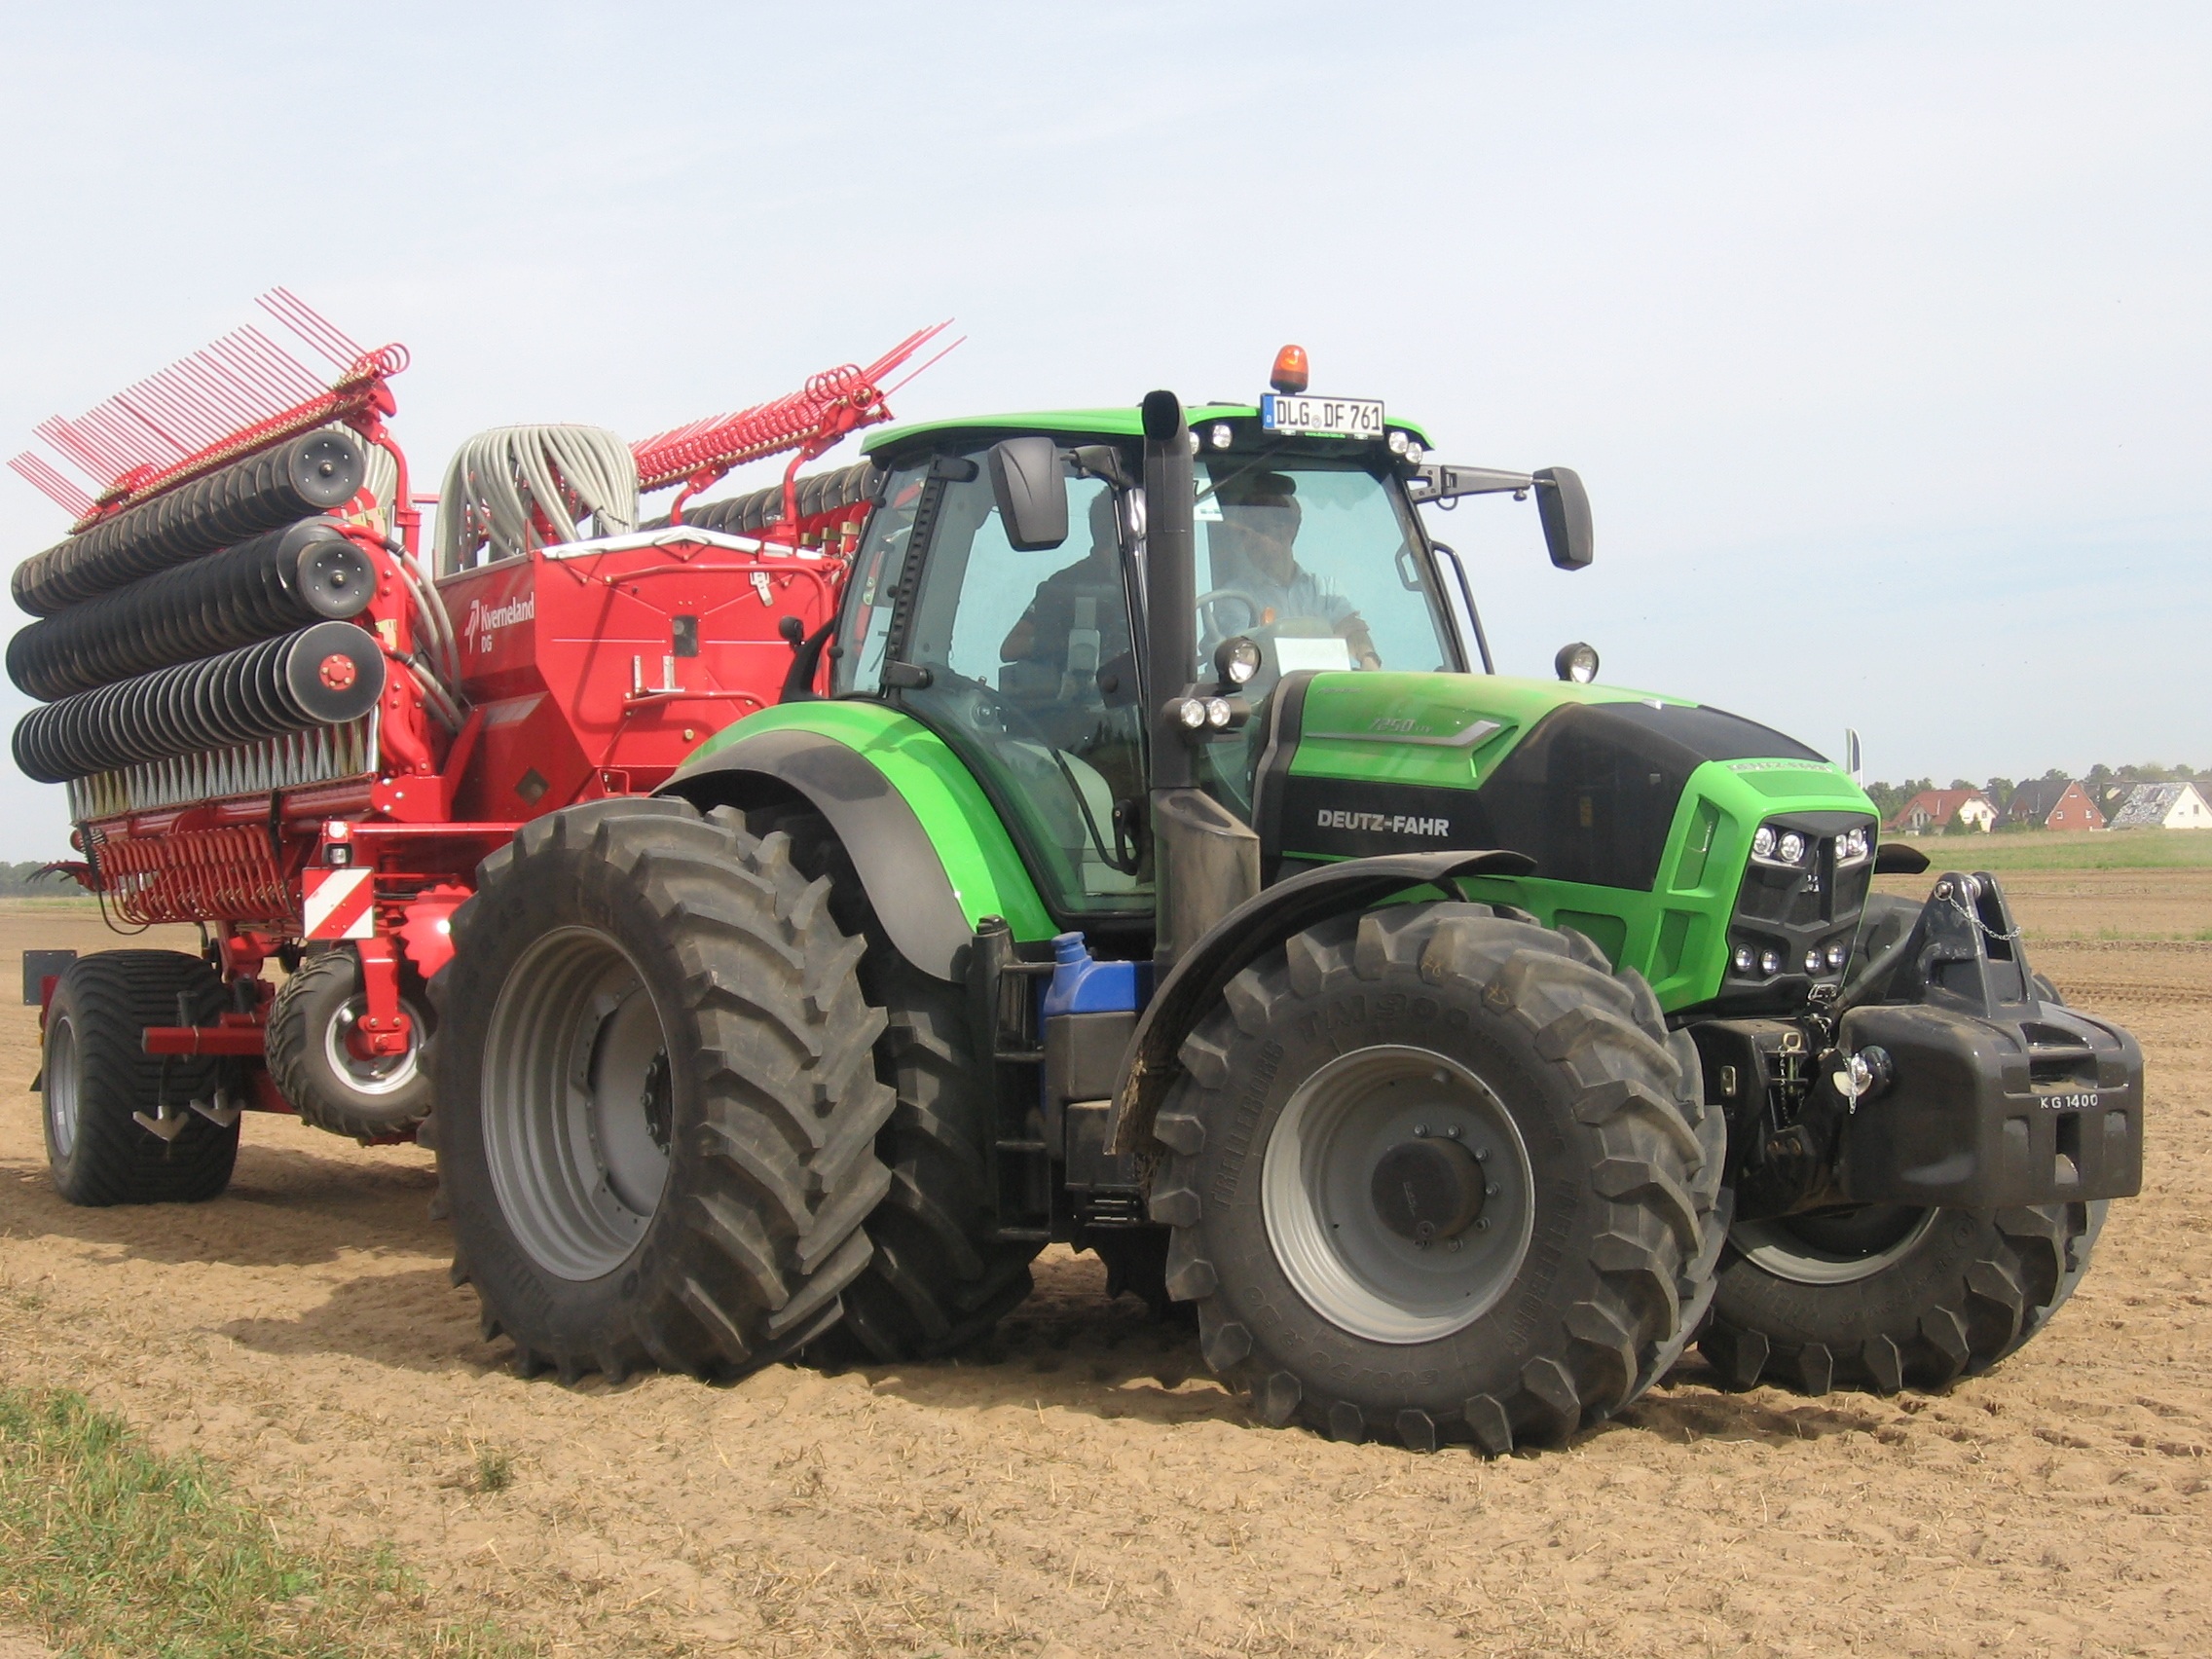
tractor, field, vehicle, agriculture, machines, tractors, agricultural machinery, land vehicle, deutz fahr